Anna Favetti

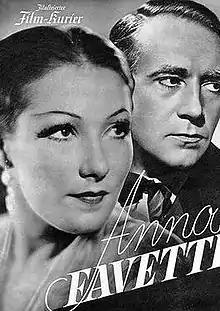

Anna Favetti is a 1938 German romantic drama film directed by Erich Waschneck and starring Brigitte Horney, Mathias Wieman and Gina Falckenberg. The screenplay was written by Walter von Hollander, adapted from his own novel "Licht im dunklen Haus". The film was made at the Babelsberg Studios in Potsdam. Location filming took place in Italy and Switzerland. Its sets were designed by the art director Gustav A. Knauer.